Jun Hyeog Lee

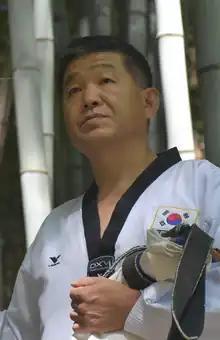

Jun Lee is a Korean American Taekwondo Grandmaster 9th dan and the founder of Black Belt World, a Taekwondo school of the Korean Martial Arts. He has been referred to as one of the top ten martial artists in the United States. He holds the world record for breaking 5,000 one-inch thick boards in seven hours. The Kukkiwon named Grandmaster Lee its spokesperson for International affairs on February 22, 2021.